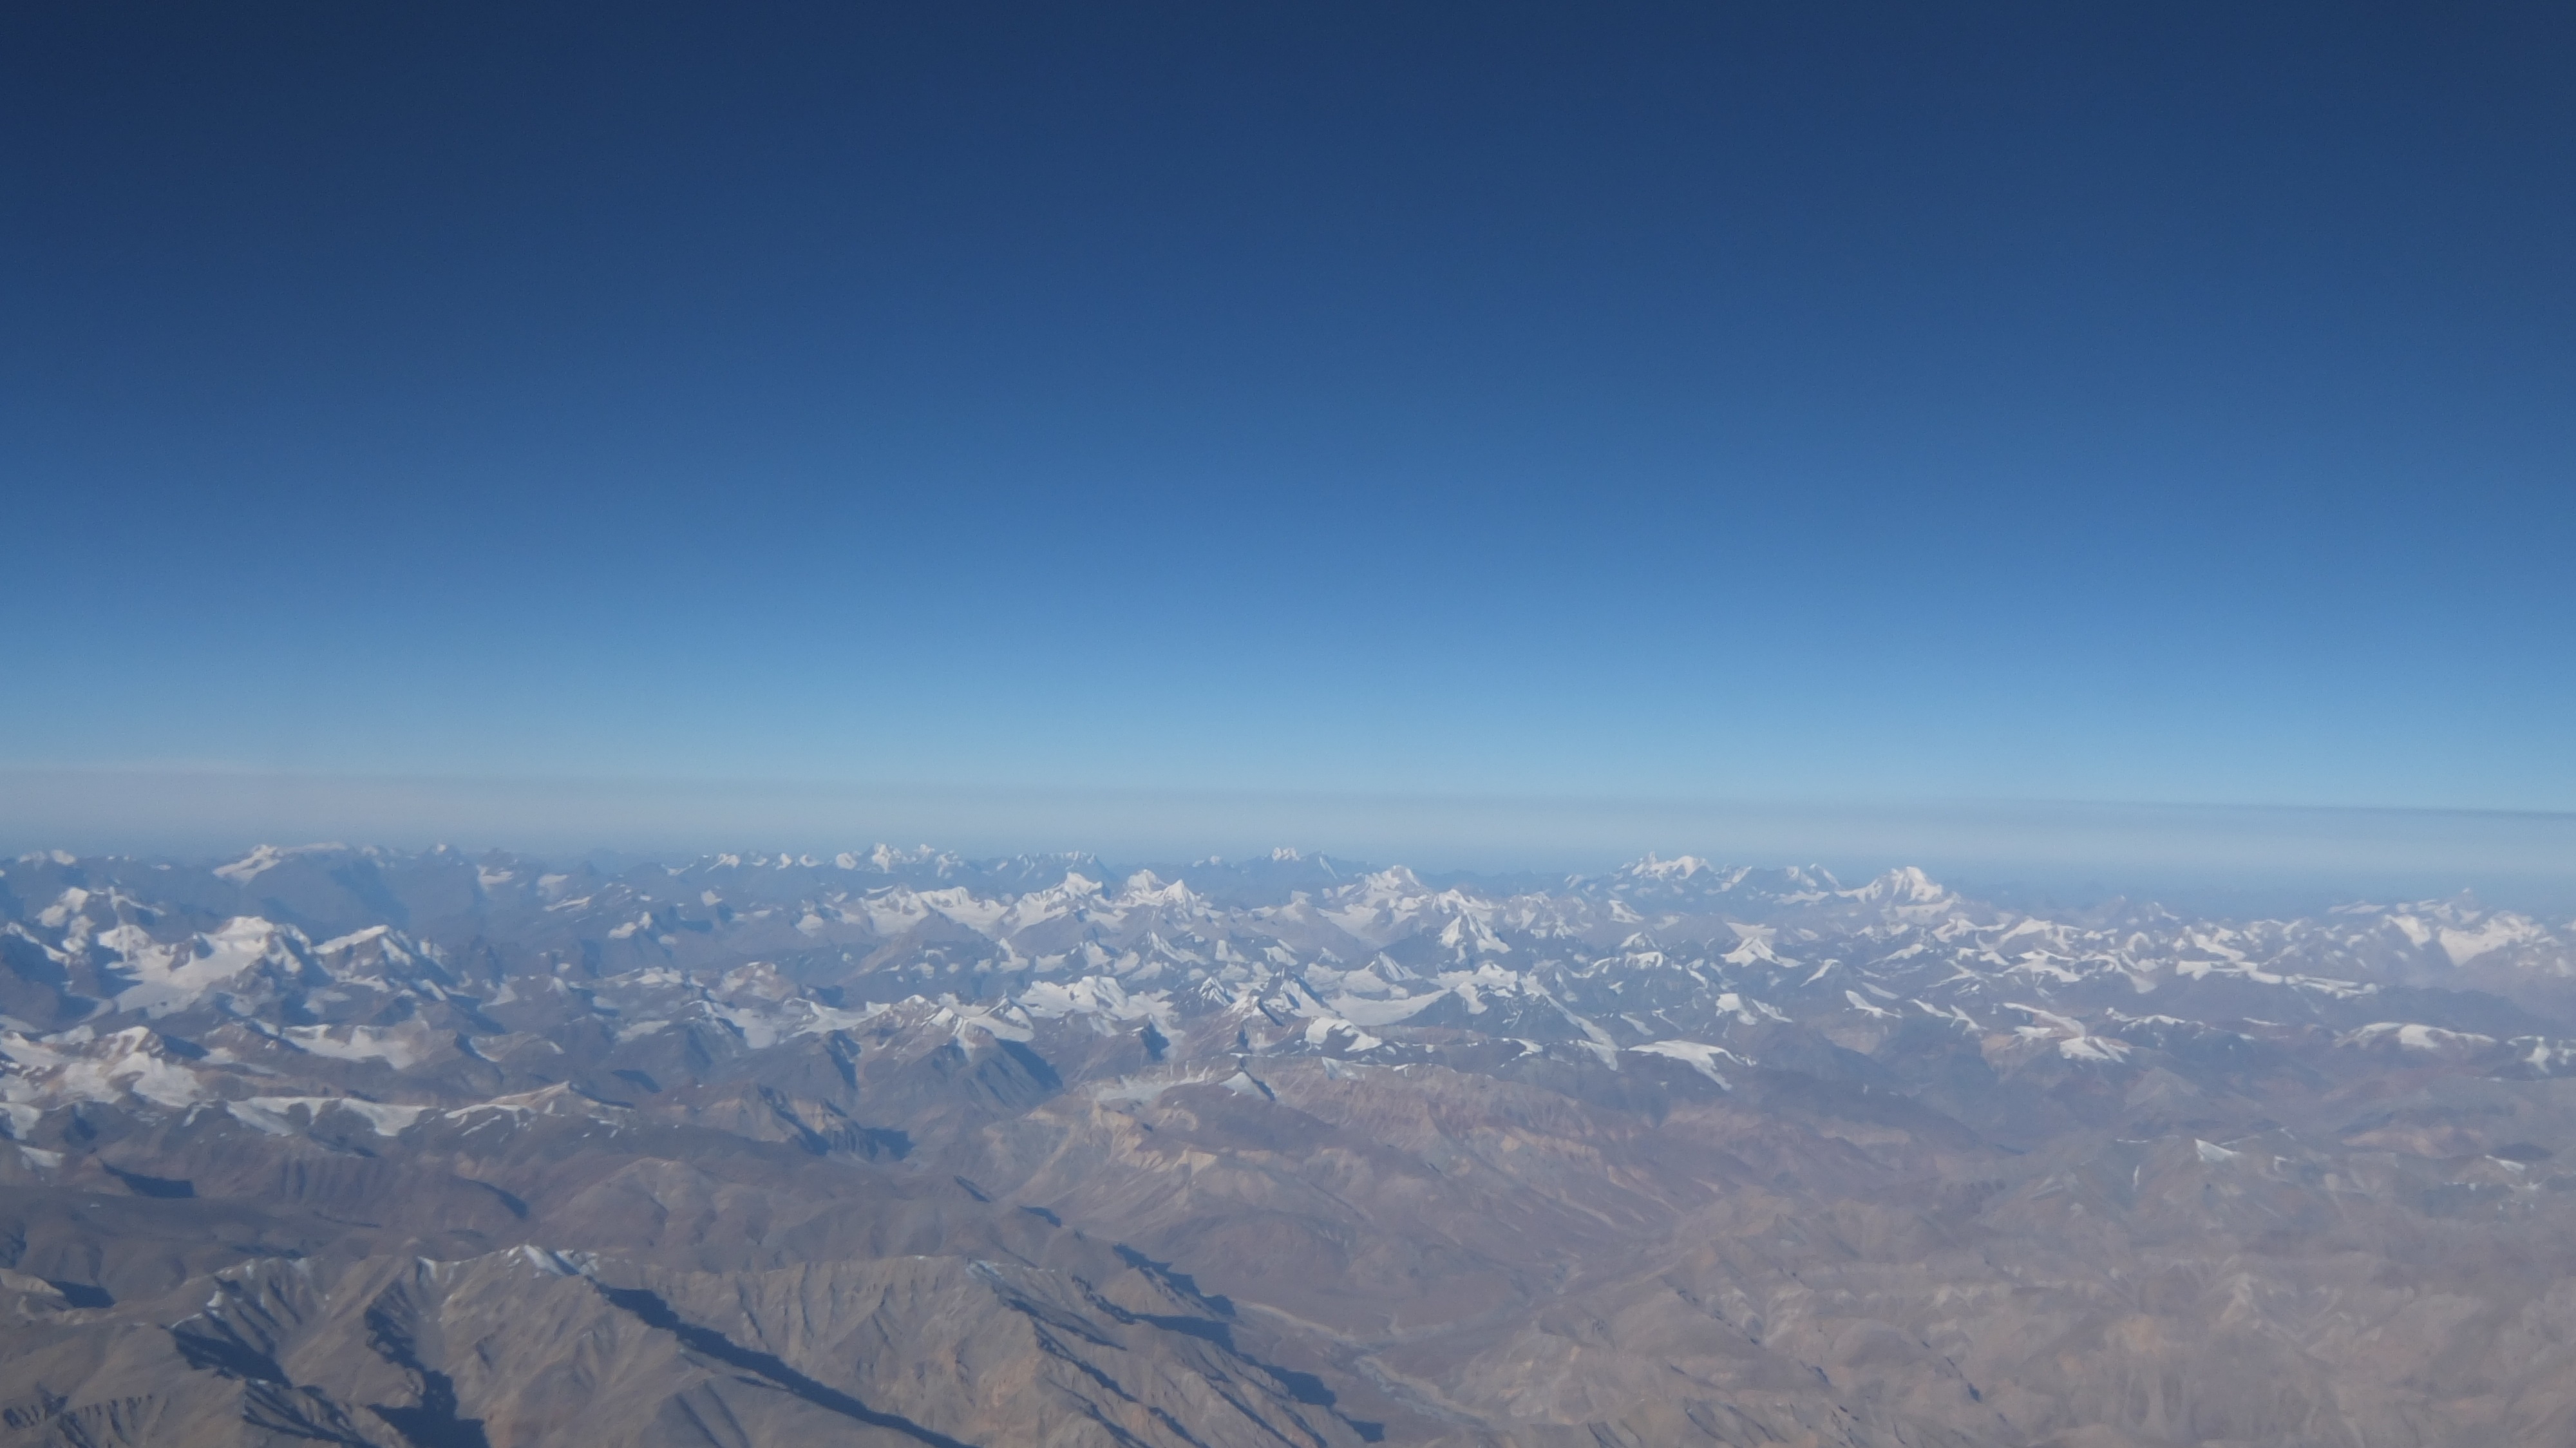
horizon, mountain, snow, cloud, sky, sunrise, dawn, valley, mountain range, panorama, dusk, flight, ridge, plain, summit, alps, plateau, landform, aerial photography, geographical feature, atmospheric phenomenon, atmosphere of earth, mountainous landforms